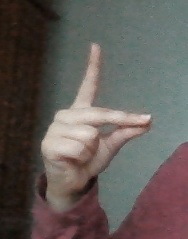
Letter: ta